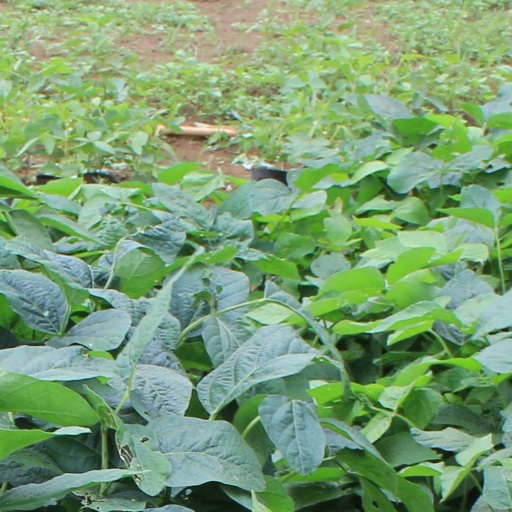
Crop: soybean